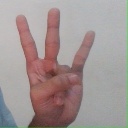
अक्षर: क्ष